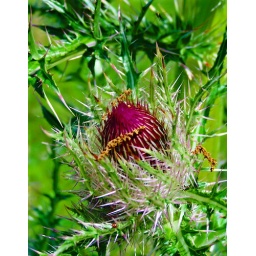
prickly weed: a prickly composite plant with dense, usually purple, flower heads surrounded by thorny bracts.